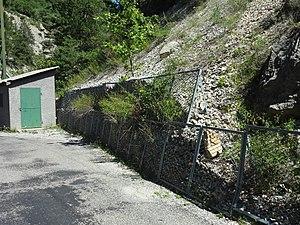
Le piège à cailloux est une technique de sécurisation des lieux habités et des voies de passages dans les zones montagneuses.
Bayons est une commune française, située dans le département des Alpes-de-Haute-Provence en région Provence-Alpes-Côte d'Azur.